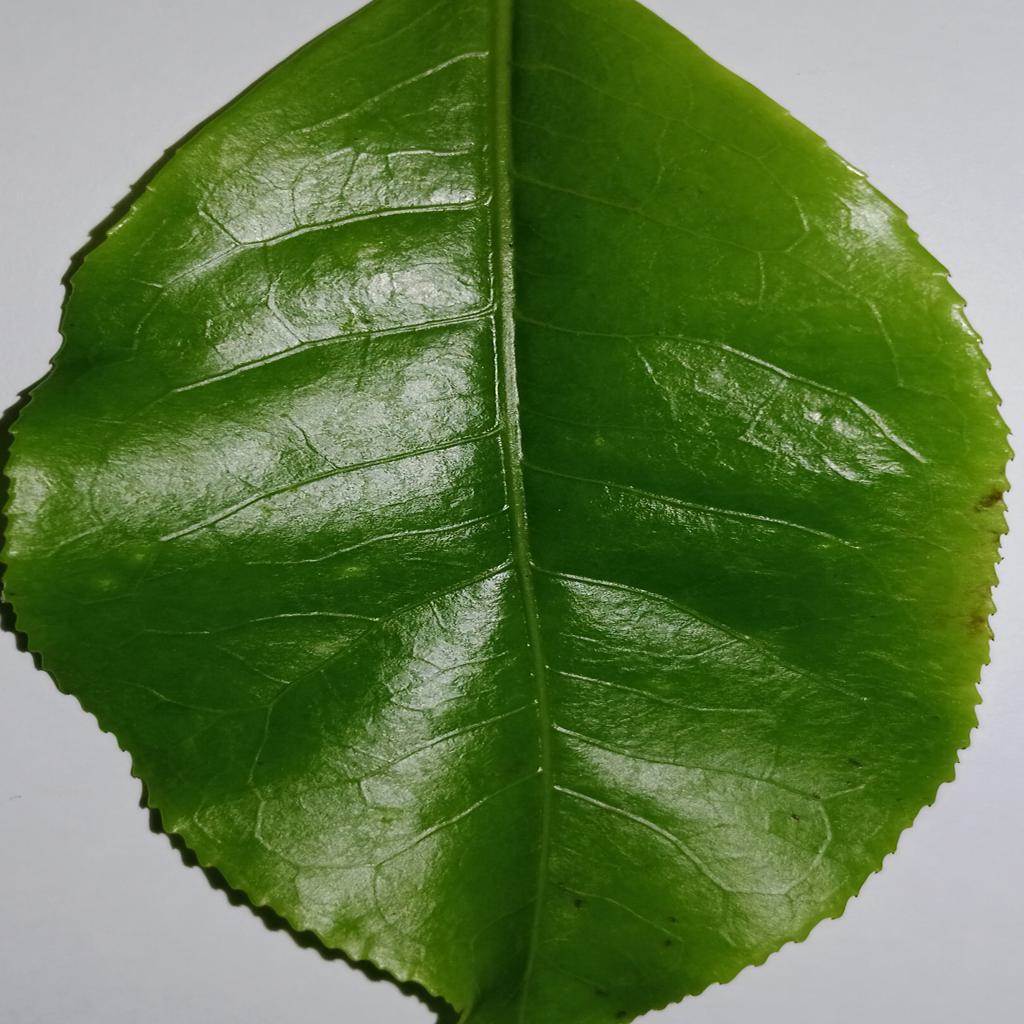
Label: Healthy